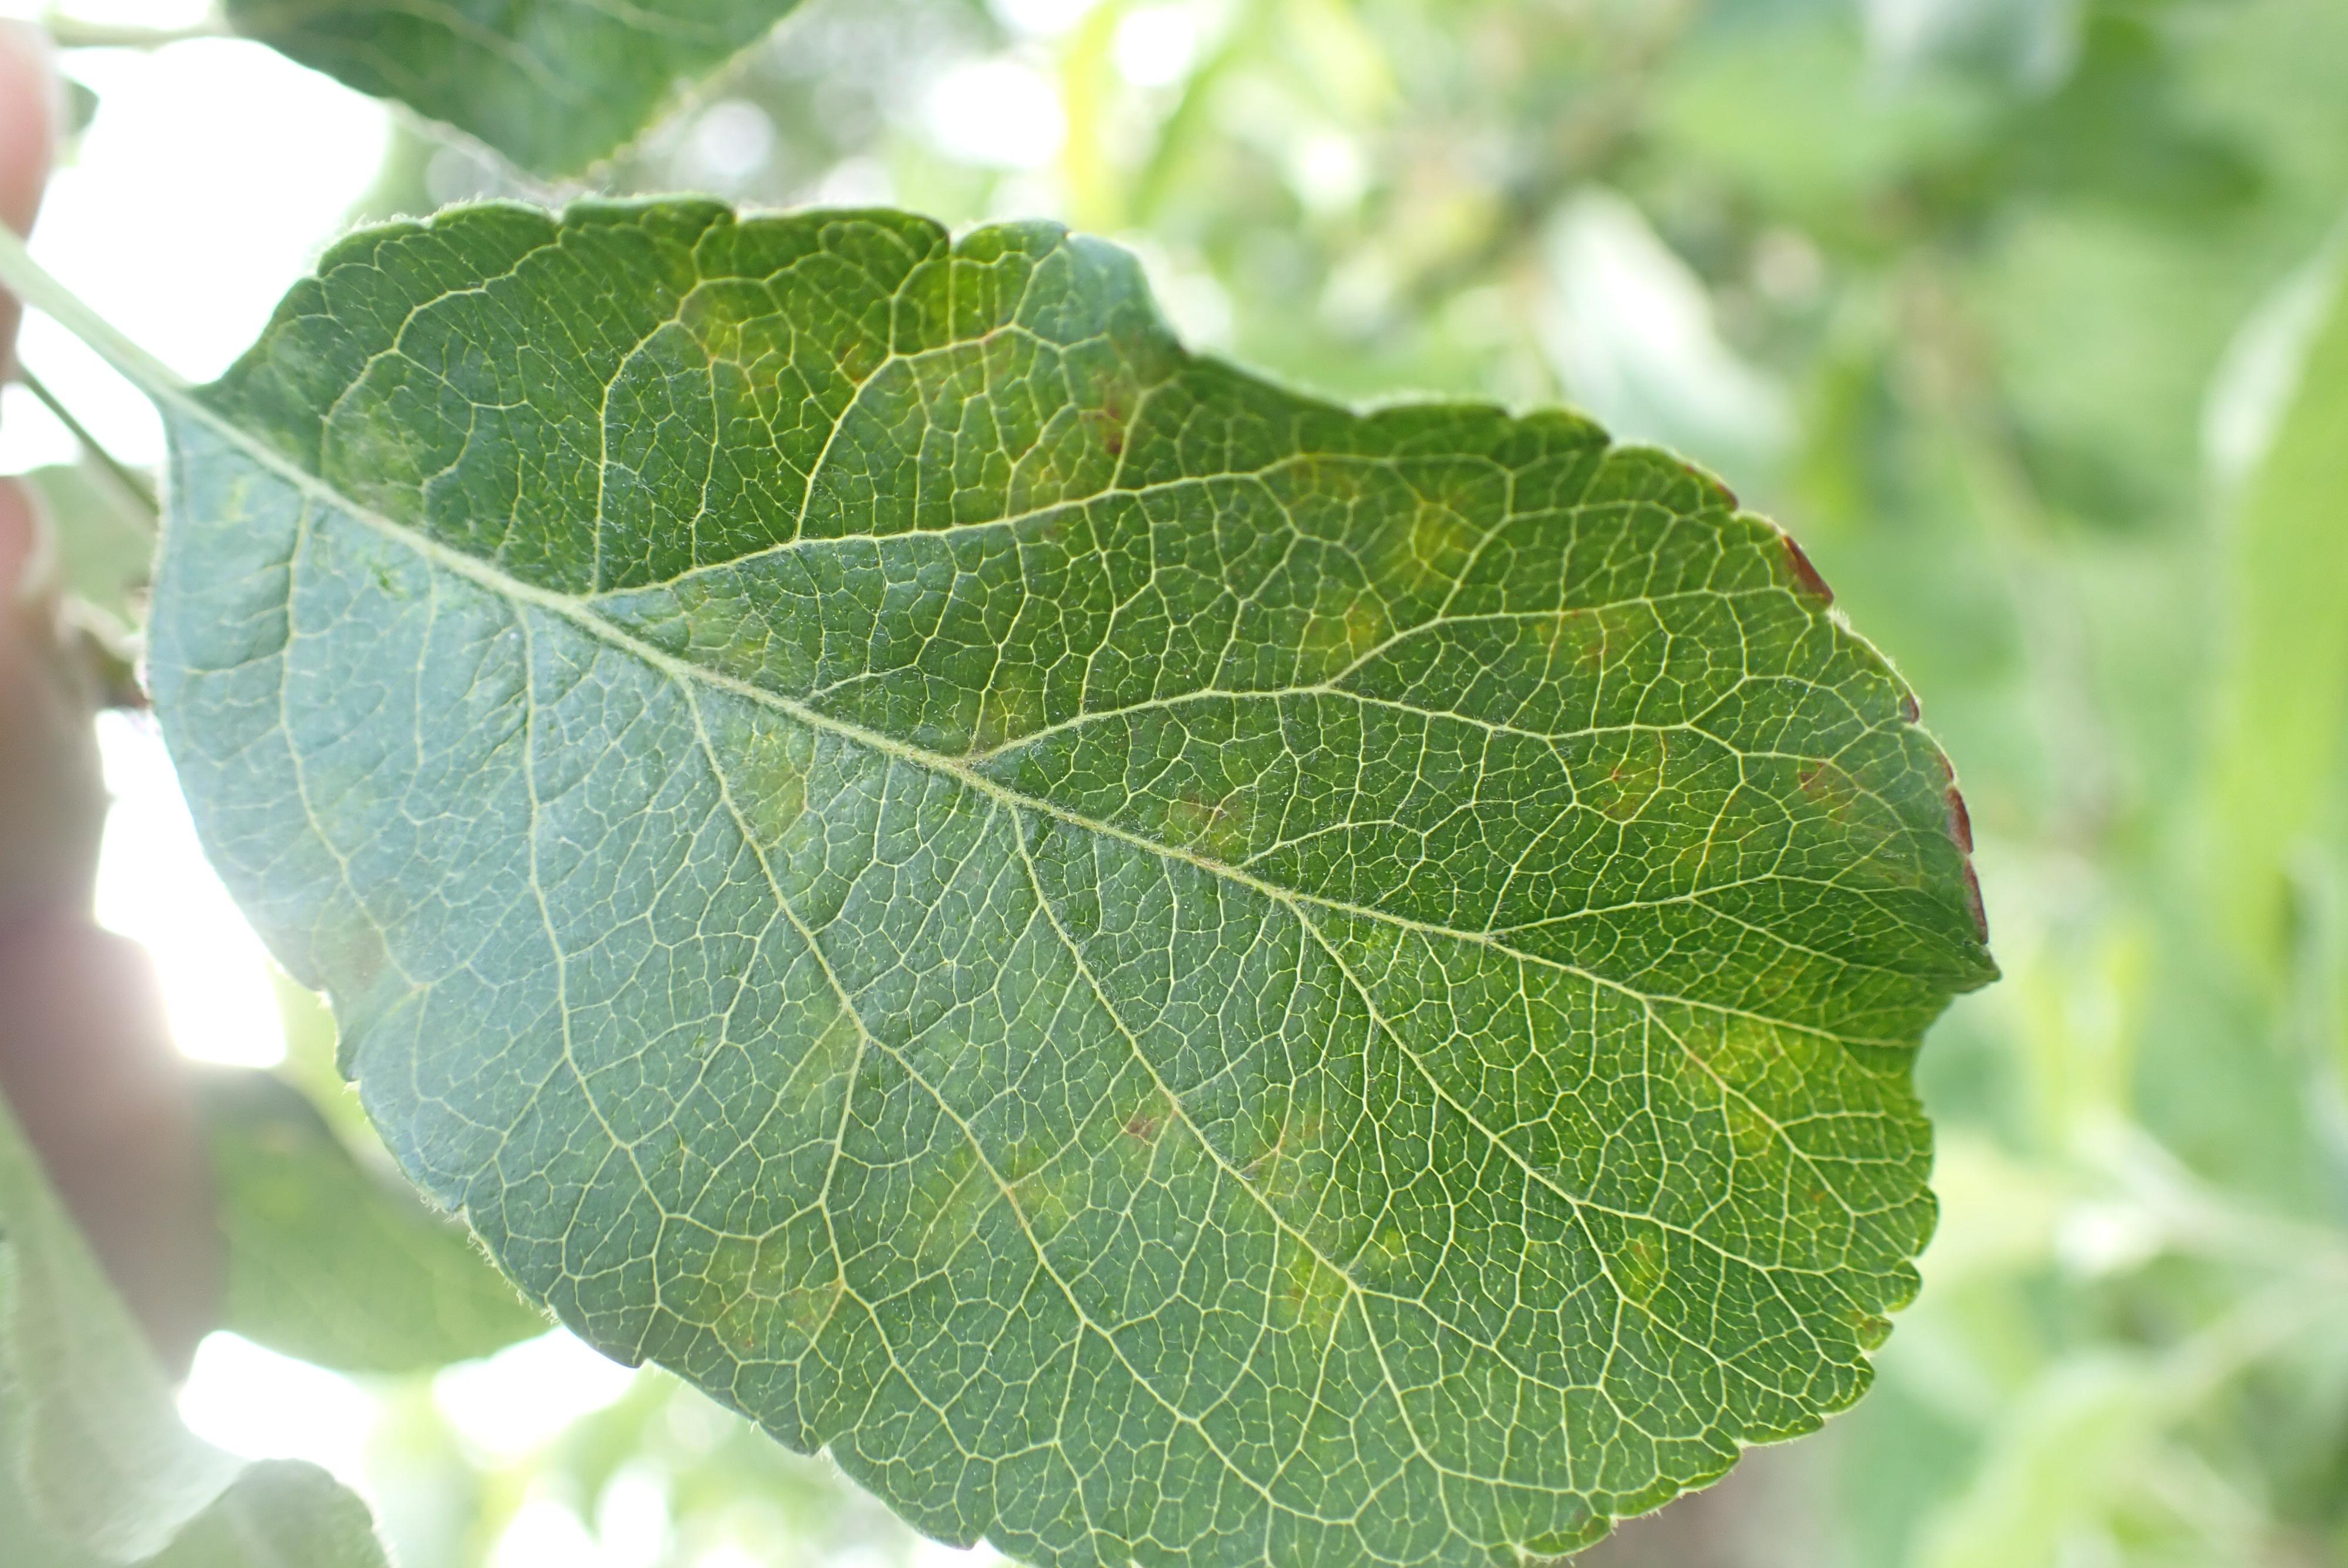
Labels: scab